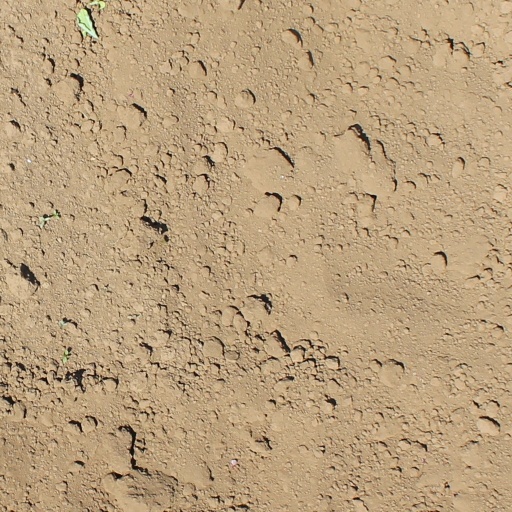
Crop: soybean